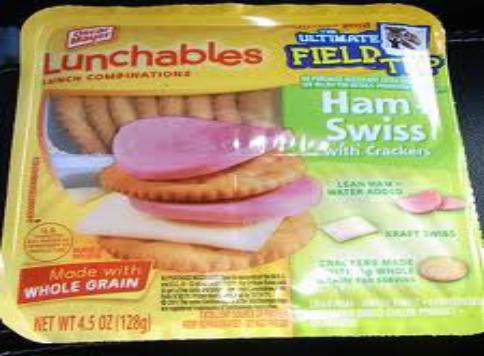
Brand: Lunchables
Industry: Food